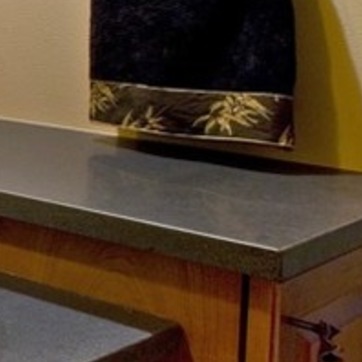
Material: polishedstone